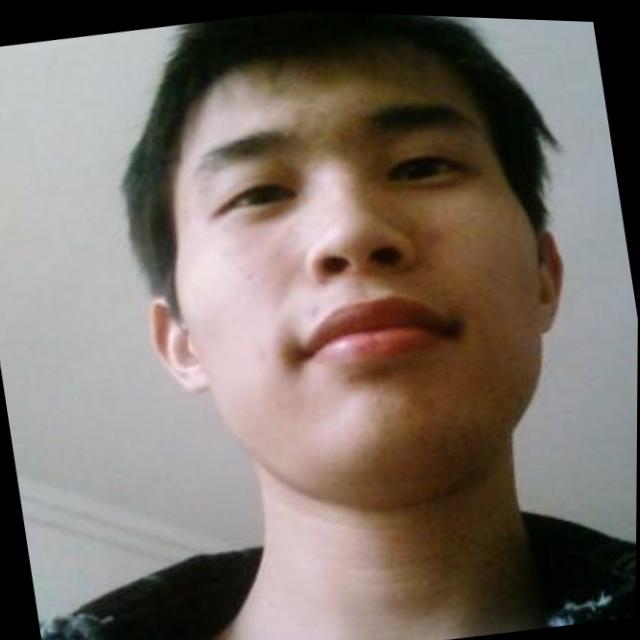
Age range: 21-44